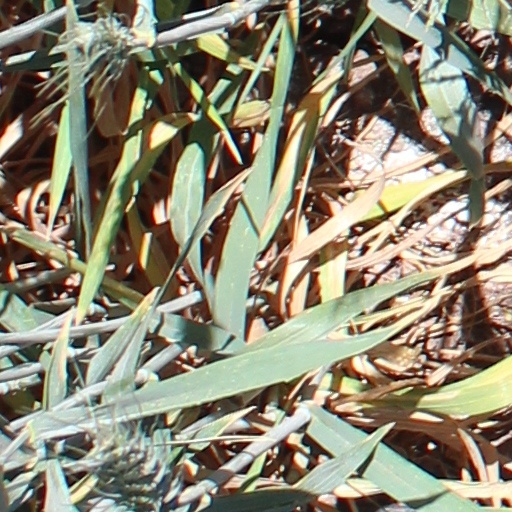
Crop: wheat